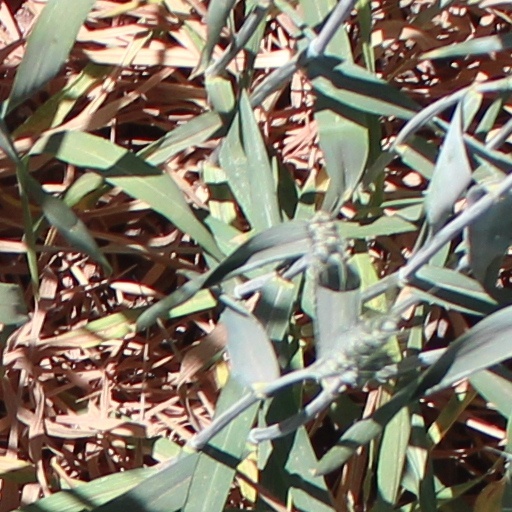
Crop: wheat